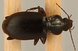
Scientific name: Calathus advena
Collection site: Niwot Ridge Mountain Research Station Site (NIWO), plot NIWO_007